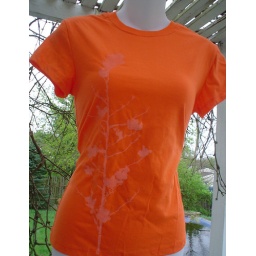
hand screen printed light orange yucca plant on orange tee. available in s-xxl